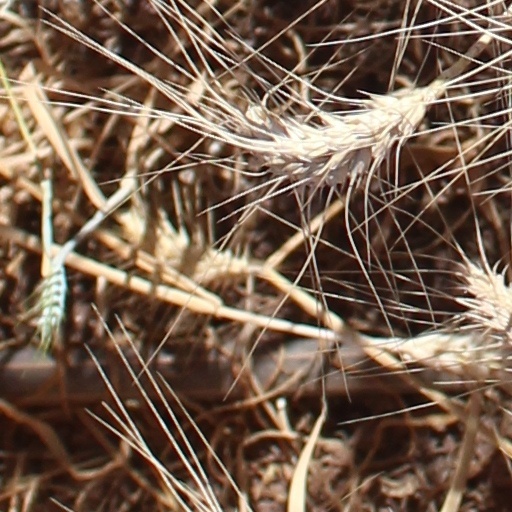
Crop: wheat